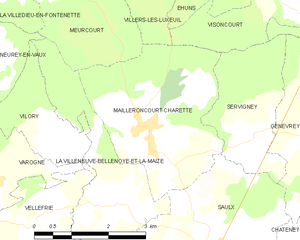
Carte des communes françaises